Phyllodoce caerulea

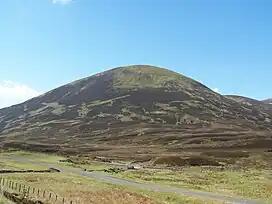
The Sow of Atholl from the north, including the site where "P. caerulea" was first discovered in the British Isles, in 1810.

In Europe, "P. caerulea" is found from Iceland to the Kanin Peninsula. Its Icelandic distribution is also disjunct, comprising the area around Eyjafjörður and a site near Desjarmyri. In the British Isles, "P. caerulea" is confined to a few sites in the Scottish Highlands. It was first discovered around a spring at an altitude of on the slopes of the Sow of Atholl, but has since been found at a few sites in the Ben Alder forest. It became a protected species in the UK in 1975 under the Conservation of Wild Creatures and Wild Plants Act. There are reports of the plant's occurrence in the Swiss Alps, but no herbarium specimens have been found to confirm this. The species has not been observed on the Faroe Islands, Jan Mayen, Bjørnøya, Svalbard or Franz Josef Land.